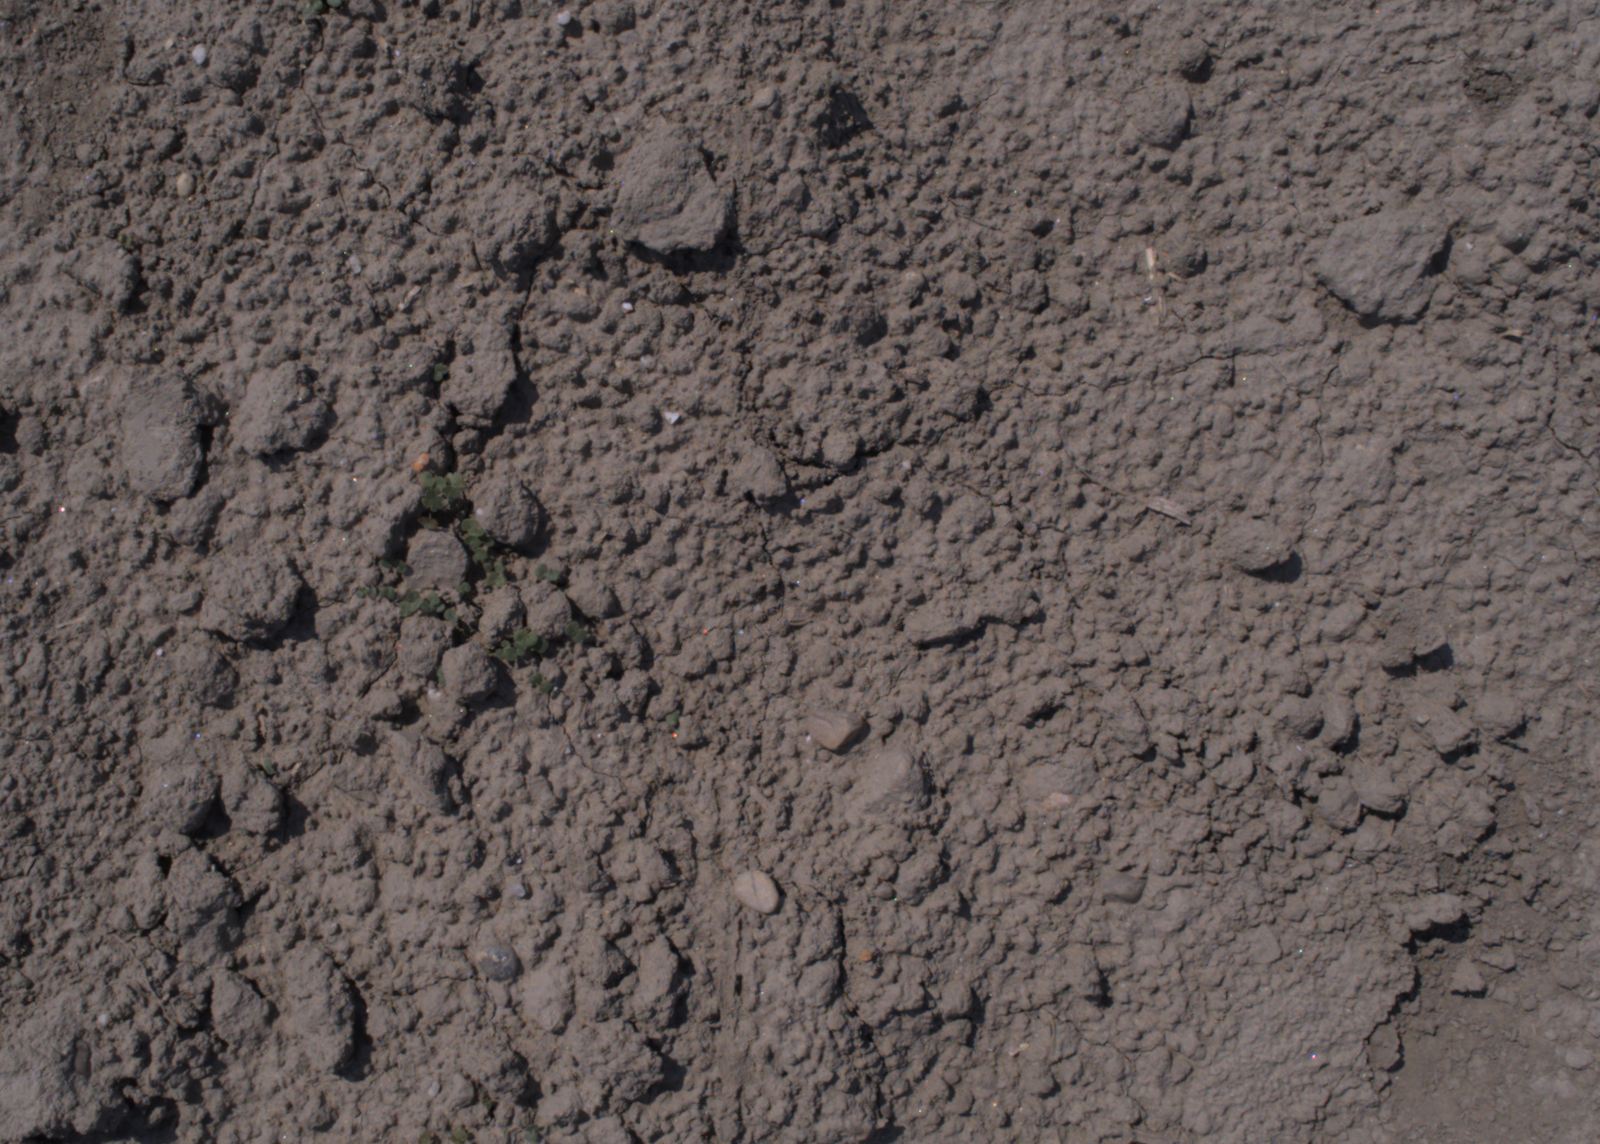
Capture date: 10.08.2020 12:07:52
Weather: sunny
Wind: light
Seeding date: 21.07.2020
Plant canopy height (mm): 930